History of FC Desna Chernihiv

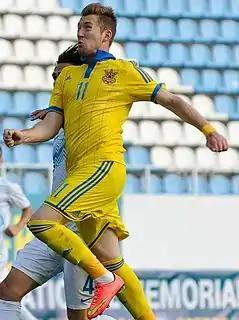
Denys Bezborodko from Chernihiv been elected Desna Chernihiv Player of the Year in 2018, and in 2022

. At the start of the new season after two matches, the striker Oleksandr Filippov was sold for 1.5 million of euro, becoming the most expensive player sold by the club, also with some Italian clubs interested in the player. After the draw for the Europa League third qualifying round, Desna got the German team VfL Wolfsburg and on 24 September 2020 they lost 2–0 at the AOK Stadion. In October 2020 Yukhym Konoplya (on loan from Shakhtar Donetsk), has been called for the Ukraine national football team, for friendly match against France and UEFA Nations League matches against Germany and Spain on 7, 10 and 13 October 2020 respectively, becoming the first player of playing in Desna Chernihiv, called in the Ukraine National Team. On 16 December 2020, Denys Bezborodko returned to Desna from Oleksandriya and in January 2021, the team has won the Fair Play prize in the UPL as the best team in the season 2019–20. The award ceremony was attended by the President of the Ukrainian Football Association, UEFA Executive Committee member Andriy Pavelko, UAF First Vice President Oleh Protasov, UAF Referees Committee Chairman Luciano Luci, UPL Executive Director Yevhen Dyky and PFL President Oleksandr Kadenko. In the meantime Yevheniy Belych and Illya Shevtsov they have been sent on loan to Dinaz Vyshhorod and Inhulets Petrove until the rest of the season to get more matches playing with experience. In December 2020 the club shot a film-story about FC "Desna" called "FC Desna "60 years", where viewers will see the idols of generations - Yuriy Hruznov, Oleh Kuznetsov, Andriy Yarmolenko and many other footballers whose careers are connected with the Desna Chernihiv. The team acquired Constantin Dima, the first Romanian player and Artem Sukhotskyi to reinforce the defence and as mitfield the called back a previews desna player Yevhen Chepurnenko. The very first half of the season was very successfully but in the second part of the season the club lost their main top scored Andriy Totovytskyi and Pylyp Budkivskyi as they got injured and the team finished 6th in the Ukrainian Premier League. In summer of 2021 the club fails to qualify for the cups and according with the president of the club, Volodymyr Levin, said that the club has a 4-month debt to the players for the payment of salaries and the management of the UPL club decided to cut the budget for the 2021/22 season. A number of players have left Desna, like Yevhen Past, Andriy Hitchenko, Joonas Tamm, Andriy Mostovyi and Vladyslav Ohirya.